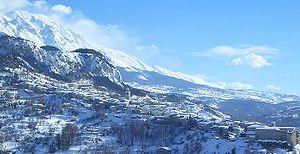
L'association I Borghi più belli d'Italia est née en mars 2001 sous l'impulsion de Conseil du tourisme de l'ANCI.